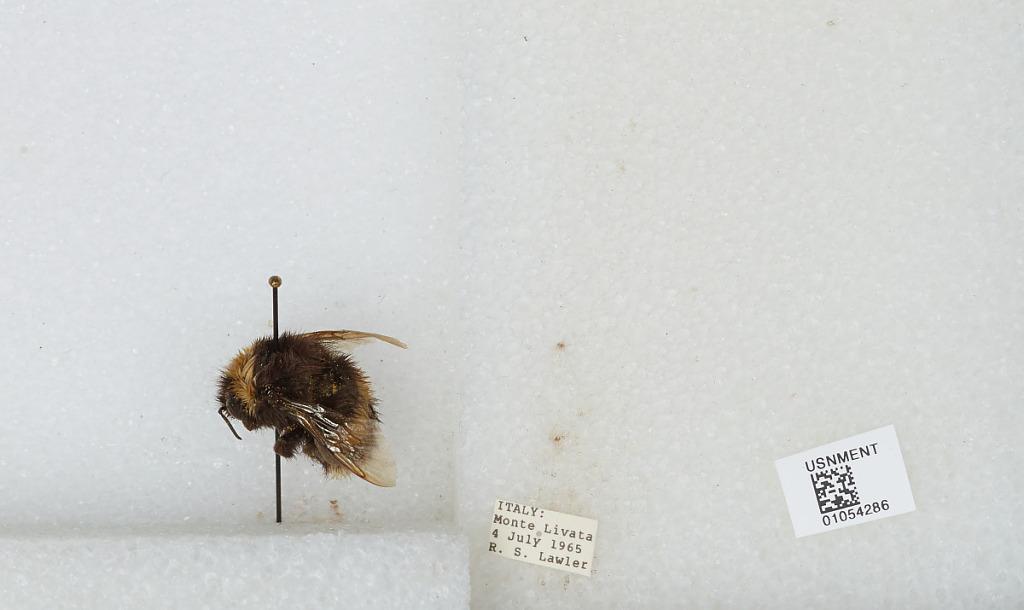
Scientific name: Bombus sp.
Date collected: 1965-7-4
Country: Italy
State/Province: Latium
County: Rome
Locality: Monte Livata